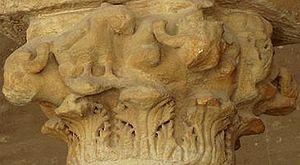
Gros plan sur un chapiteau à figures animales d'un portique de la cour de la Grande Mosquée de Kairouan, en Tunisie.
La Grande Mosquée de Kairouan, également appelée mosquée Oqba Ibn Nafi en souvenir de son fondateur Oqba Ibn Nafi, est l'une des principales mosquées de Tunisie située à Kairouan. Historiquement première métropole musulmane du Maghreb, Kairouan, dont l'apogée sur les plans politique et intellectuel se situe au IXᵉ siècle, est réputée comme étant le centre spirituel et religieux de la Tunisie ; elle est aussi parfois considérée comme la quatrième ville sainte de l'islam sunnite.